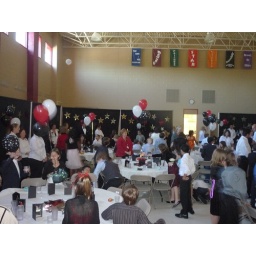
The guest with a black circle under the chair won the table centerpiece